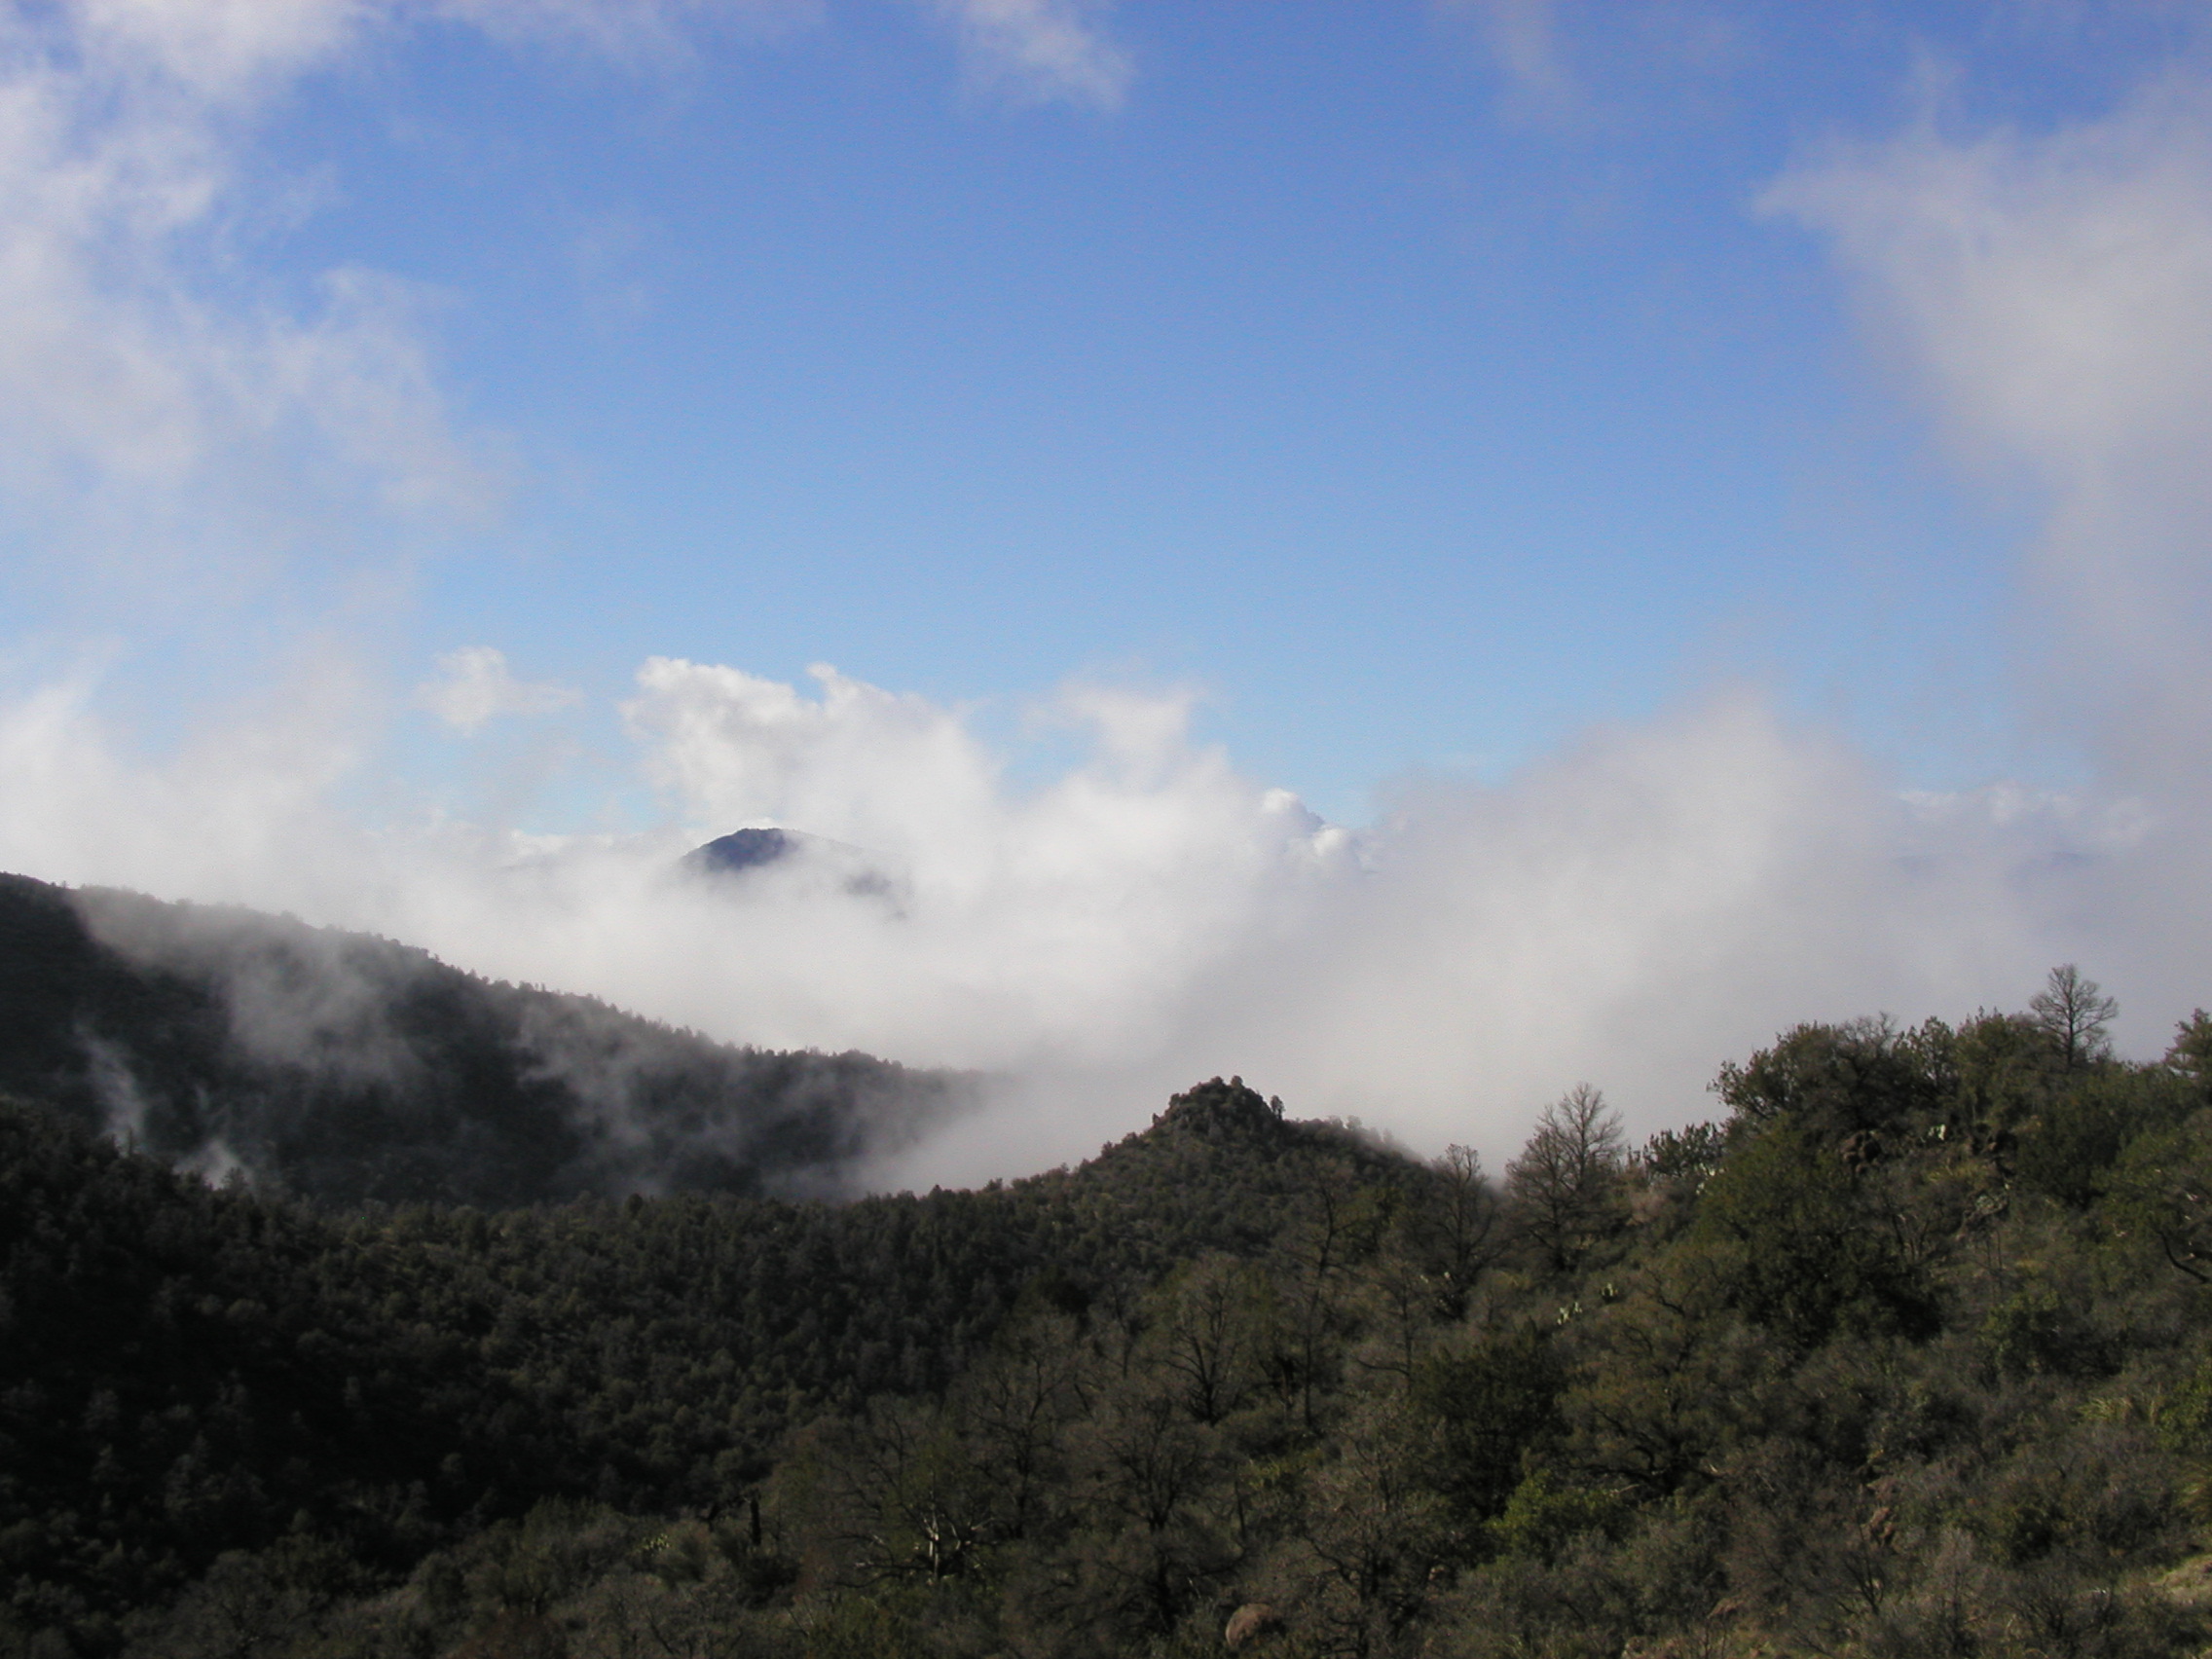
nature, forest, wilderness, mountain, cloud, sky, mist, morning, hill, mountain range, weather, ridge, summit, arizona, plateau, landform, geographical feature, atmospheric phenomenon, mountainous landforms